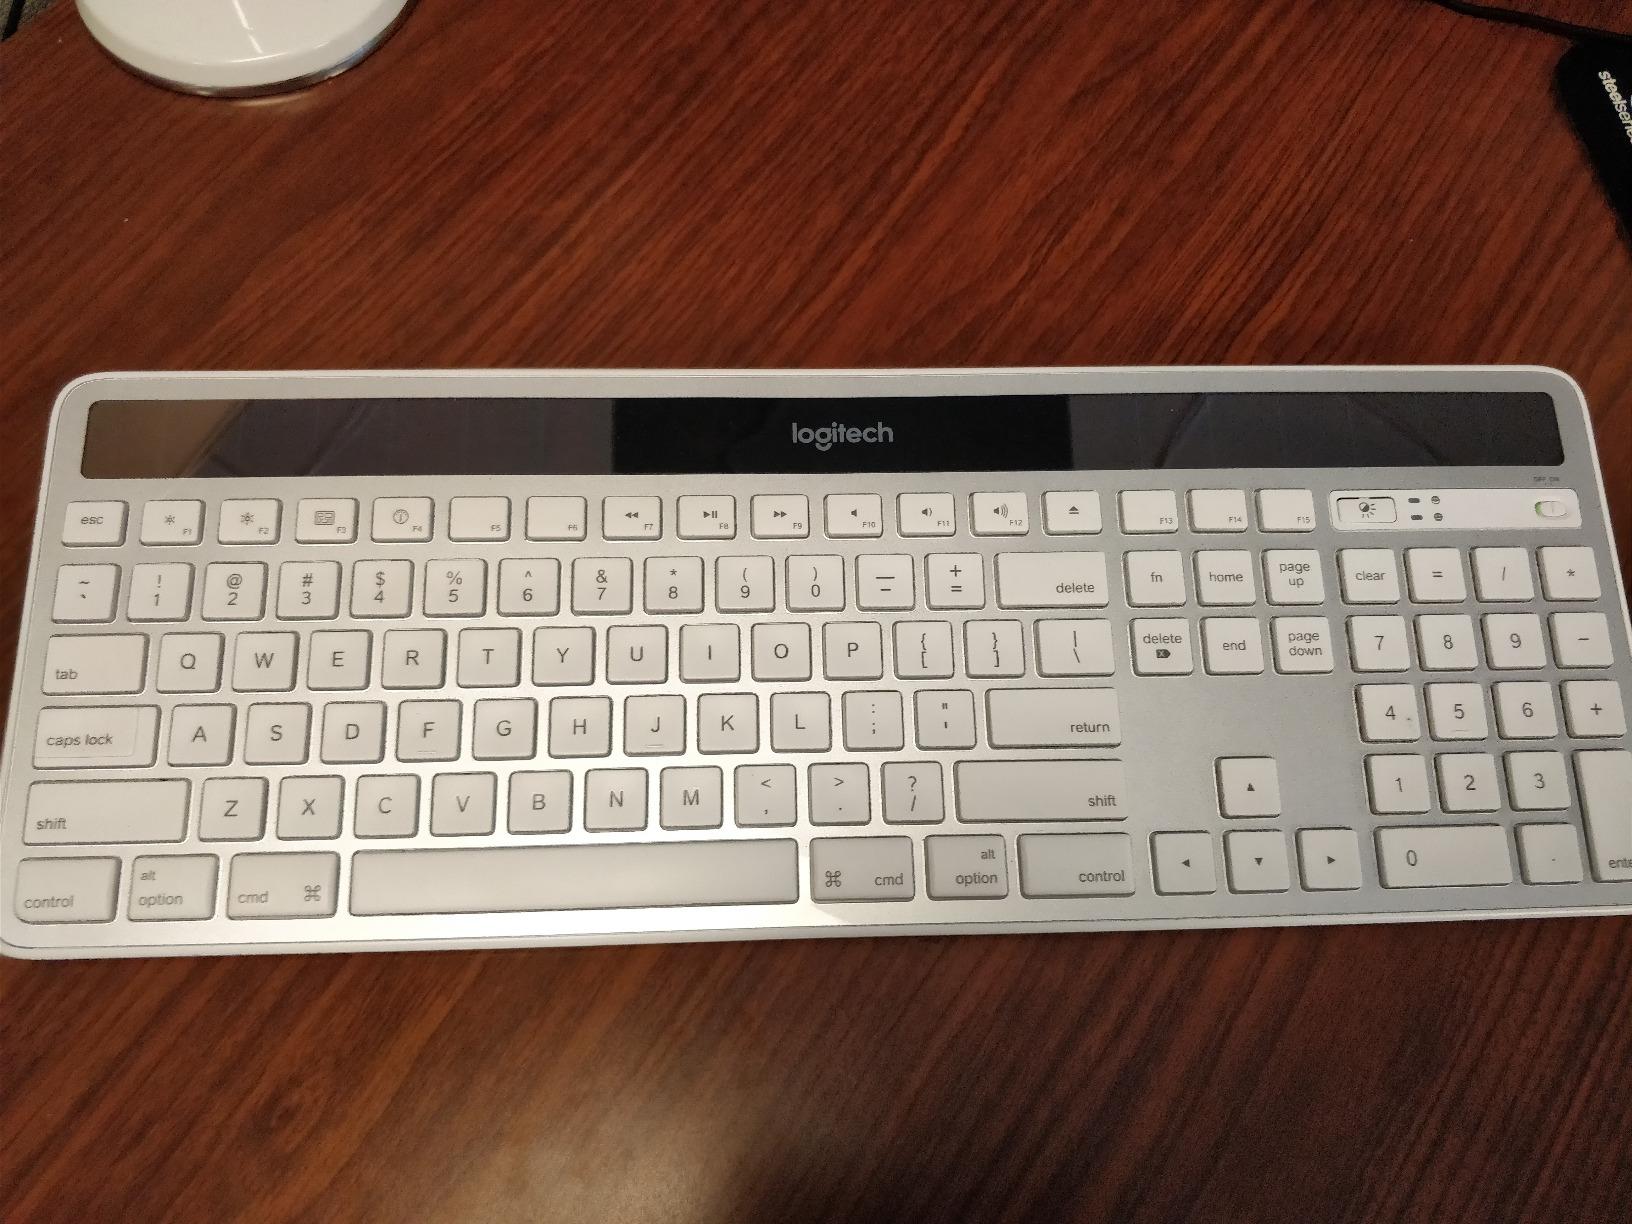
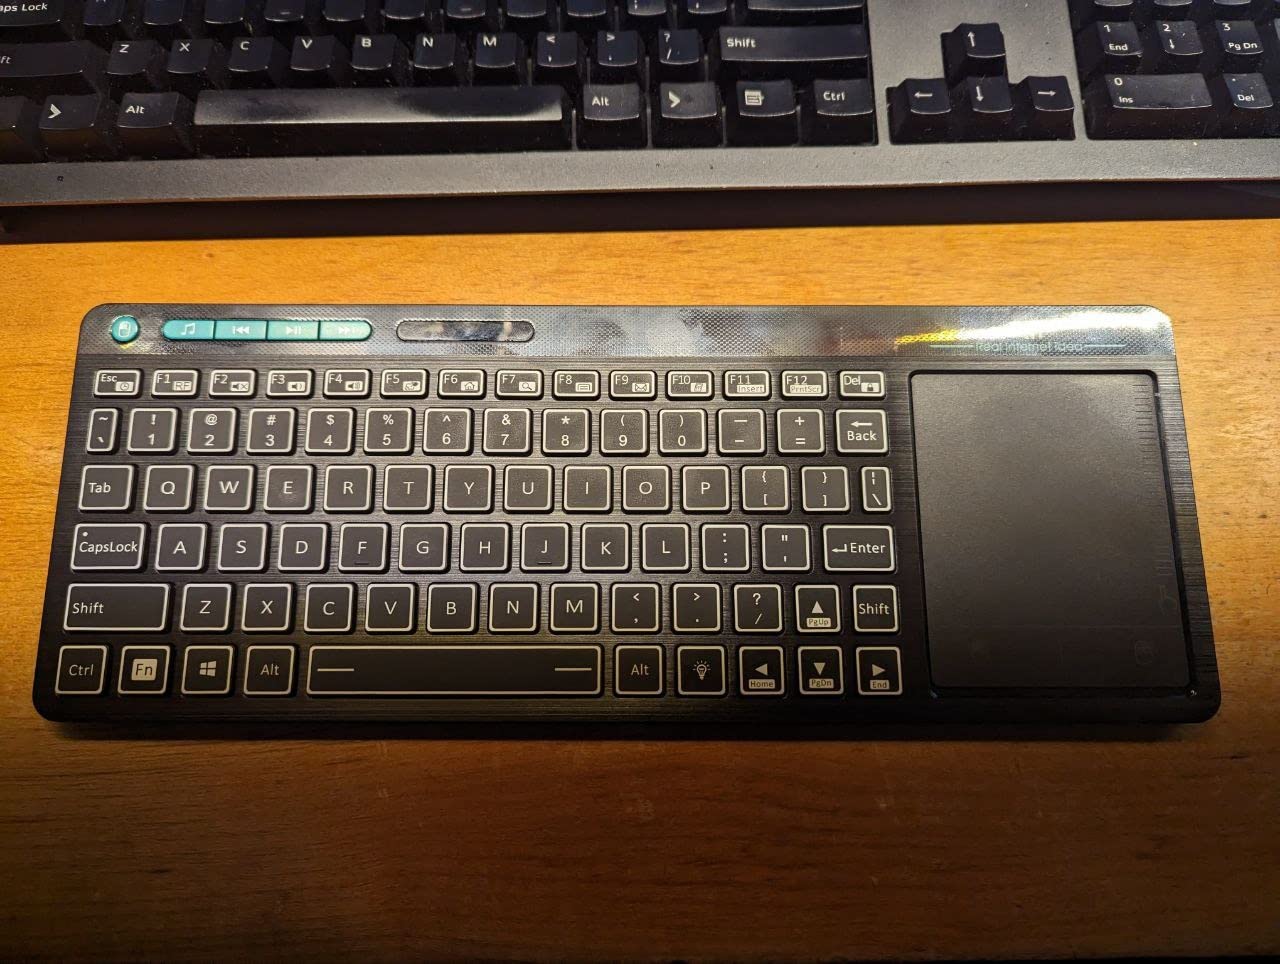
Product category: keyboard
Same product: no